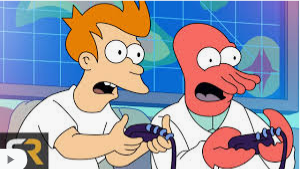
Portrait style: Cartoon Portrait